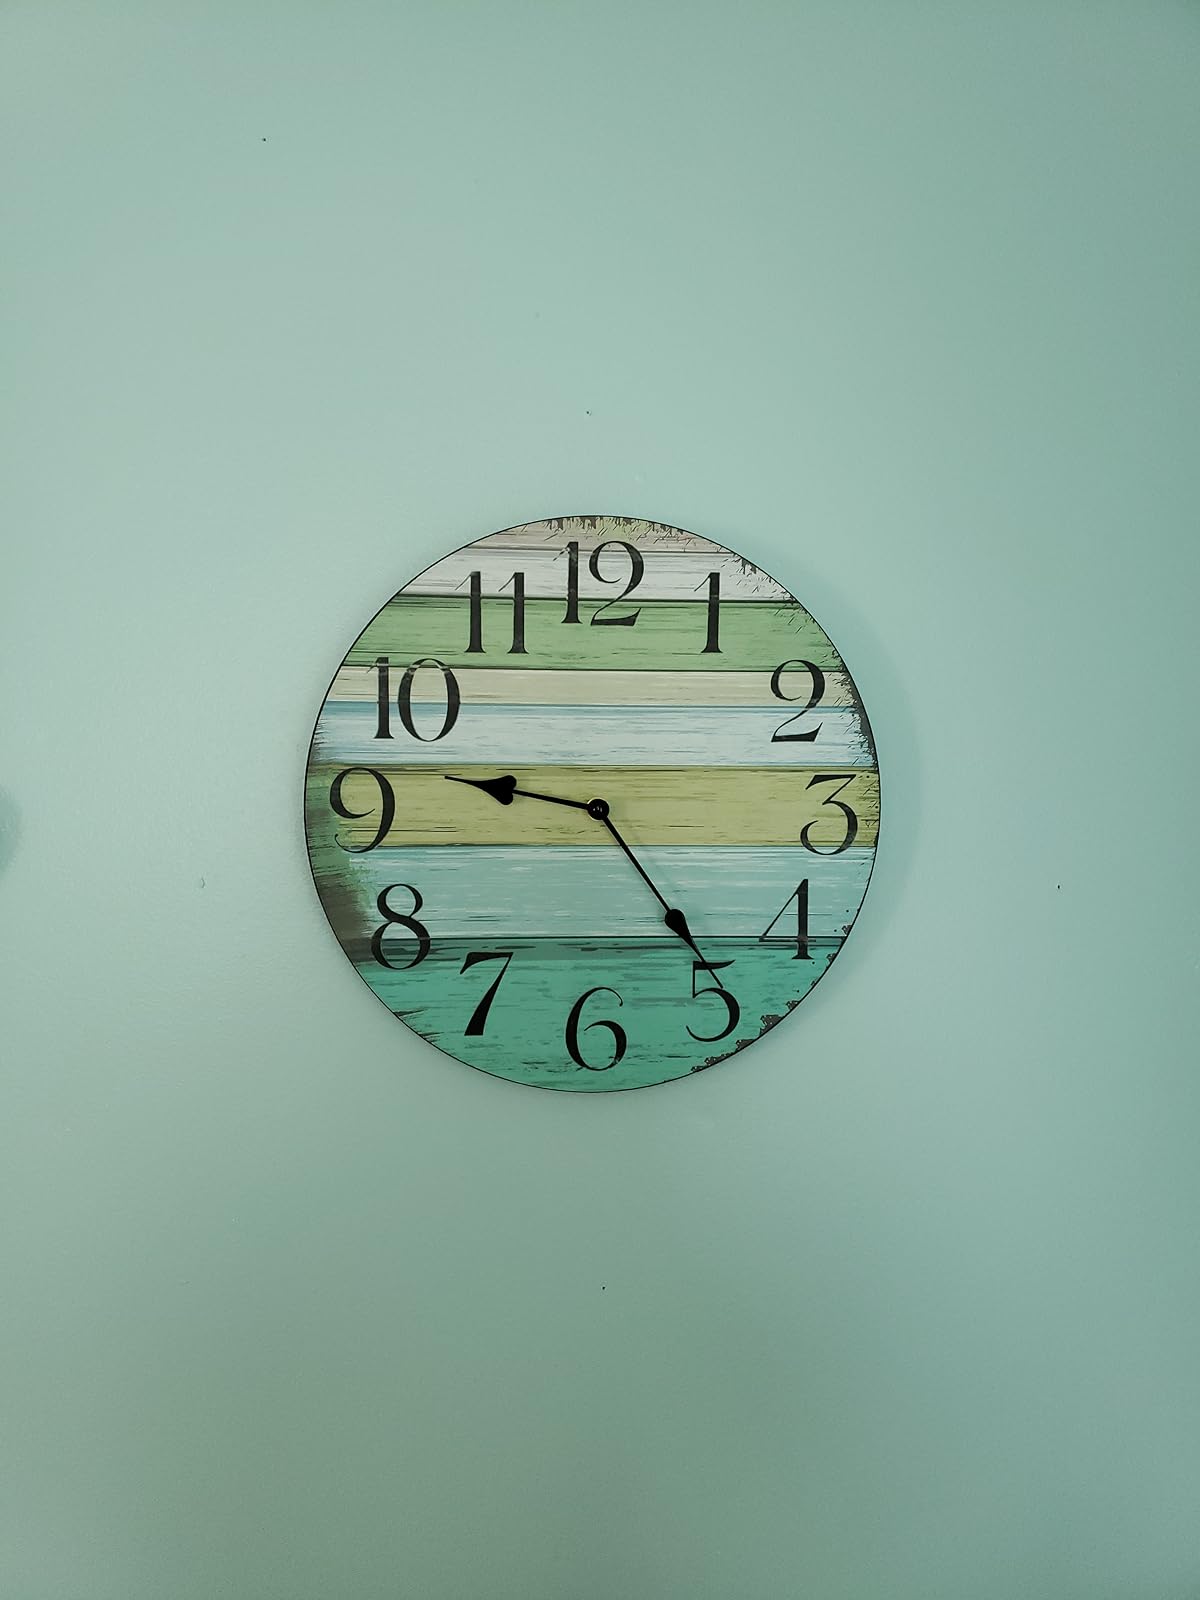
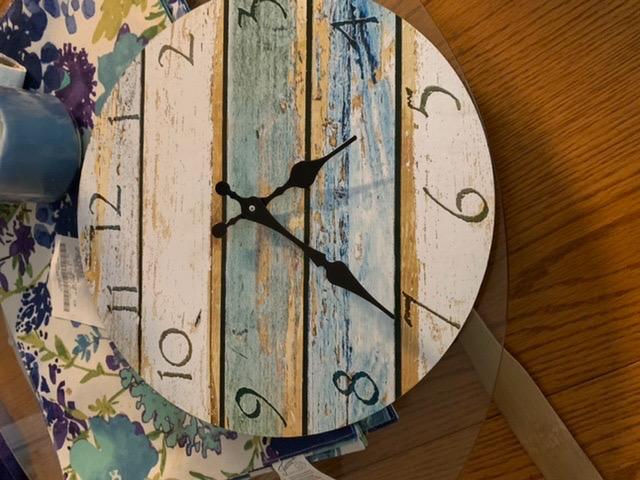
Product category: clock
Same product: no